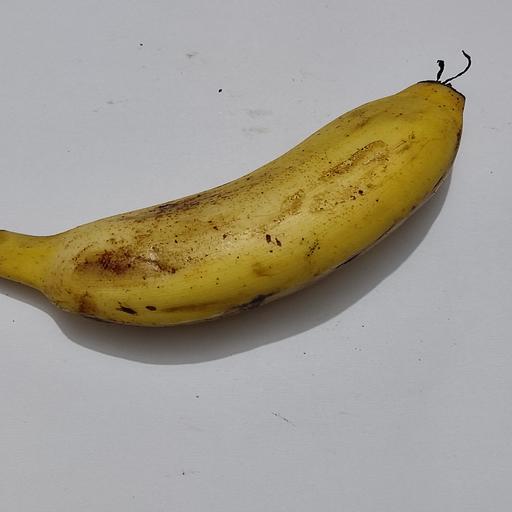
Crop type: Banana